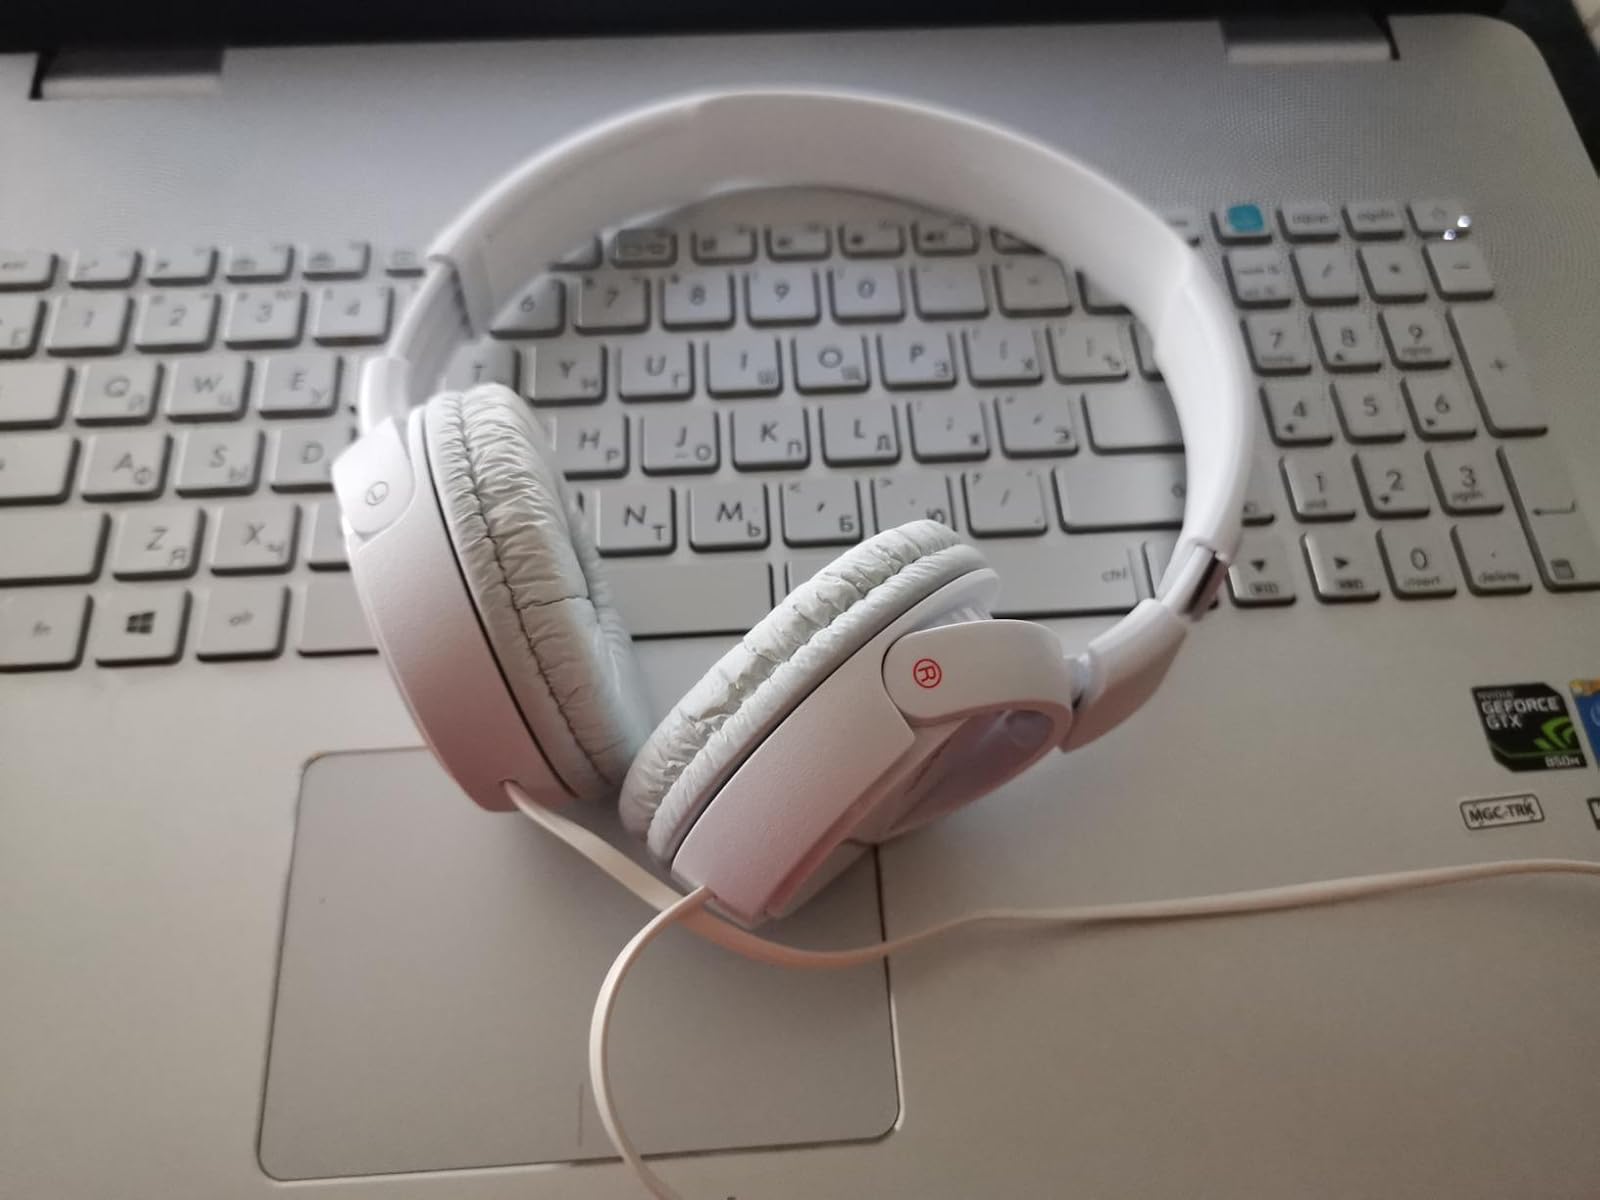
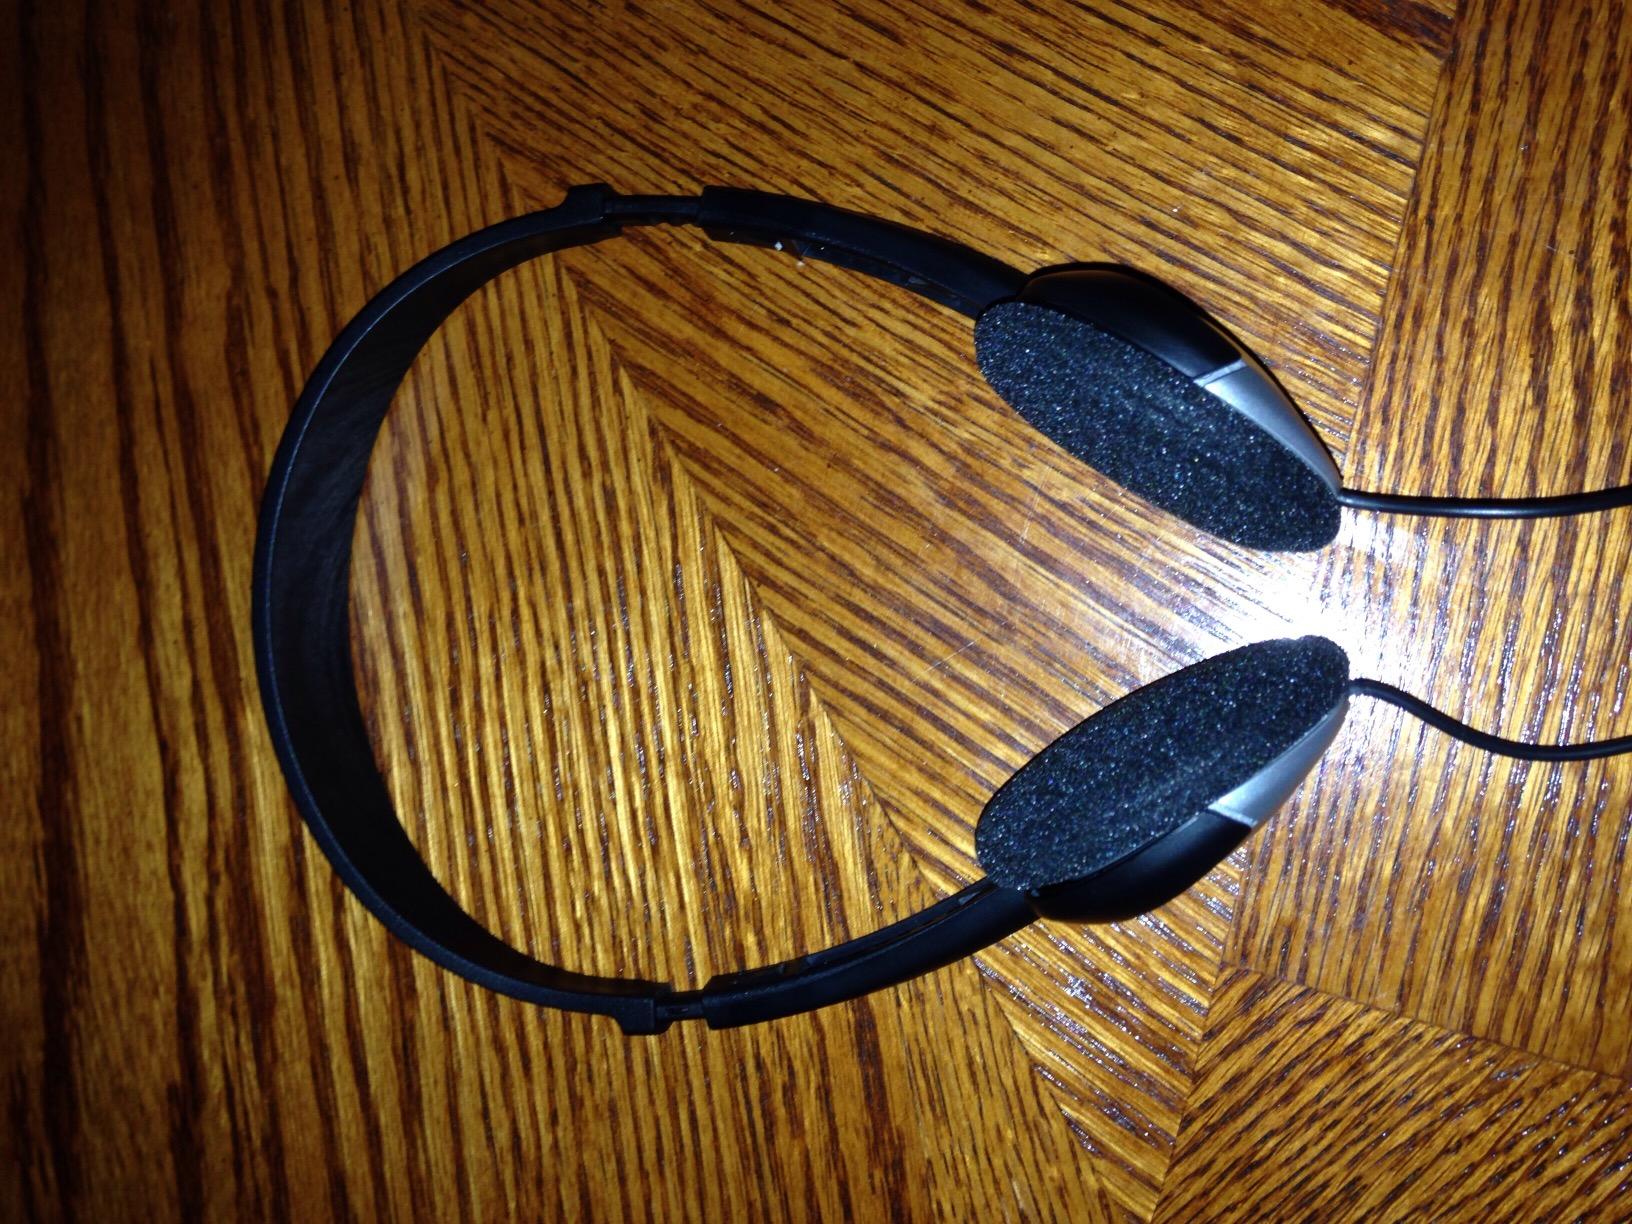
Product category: headphones
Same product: no